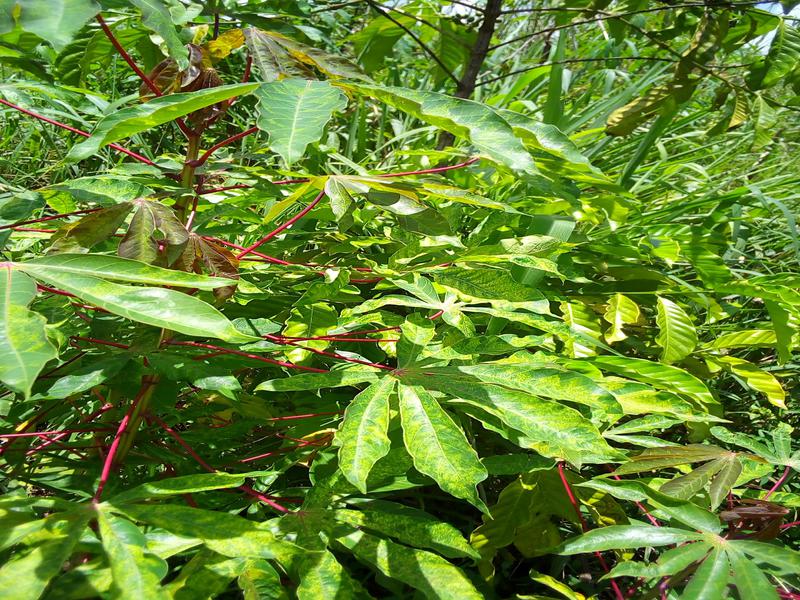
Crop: cassava
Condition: mosaic_disease